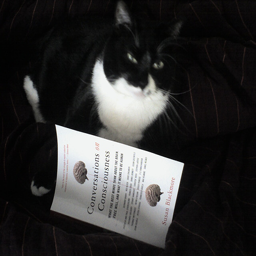
A black and white cat sitting in front of an open book.
The cat is laying down by a book.
a cat is next to a piece of paper
a paper a black and white cat sitting on a black object
A cat is next to a white paper.